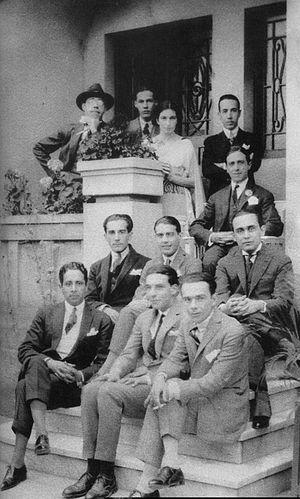
La Semaine d'Art Moderne ou « Semaine de 22 », connue en portugais sous le nom de Semana de Arte Moderna ou de Semana de 22, est une manifestation artistique, dans les domaines de la poésie et de la littérature, de la peinture, de la sculpture et de la musique, organisée du 13 au 17 février 1922 au Théâtre municipal de São Paulo, au Brésil.